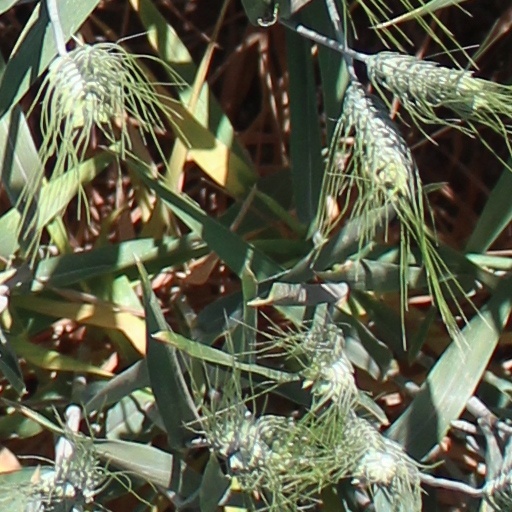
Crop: wheat